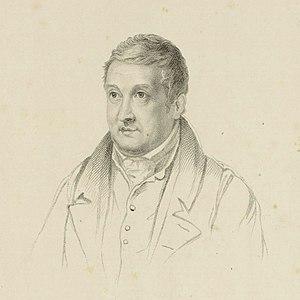
4 février: Il birraio di Preston, opéra de Luigi Ricci, créé au Teatro della Pergola à Florence.
William Crotch, né à Norwich le 5 juillet 1775 et mort à Taunton le 29 décembre 1847, est un organiste et compositeur anglais.